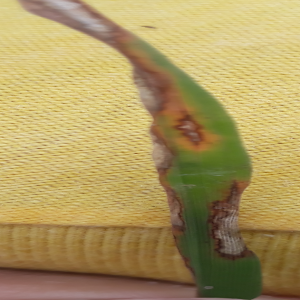
Disease: Blast